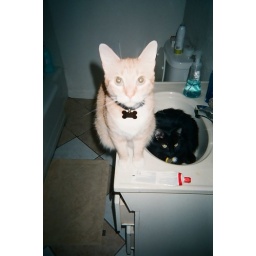
Corndog and Delilah, taking turns in the bathroom sink at our old house.